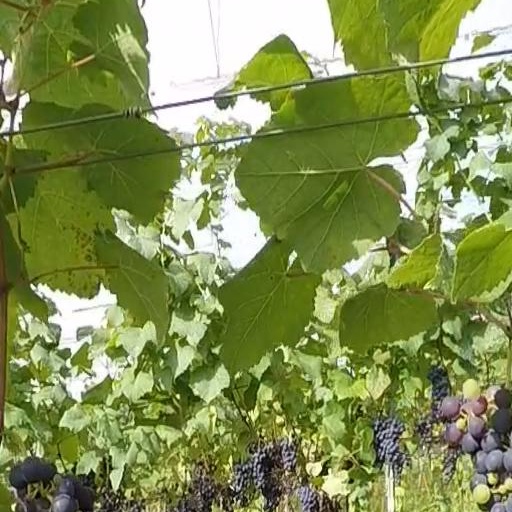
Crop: grape